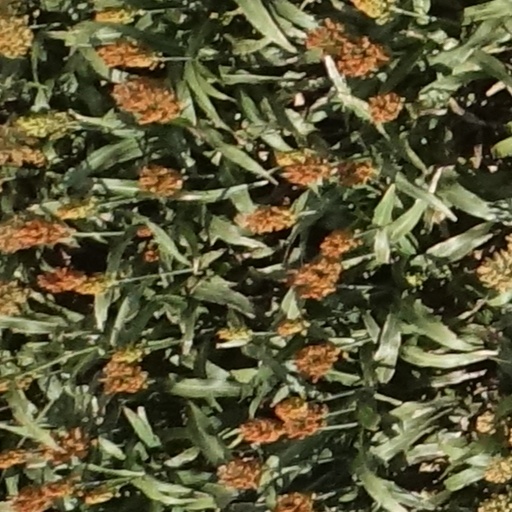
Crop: sorghum